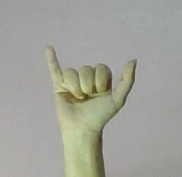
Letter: ya